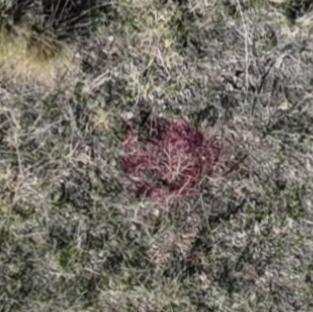
Month: october
Dye color: red
Dye concentration: high